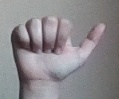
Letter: dhad